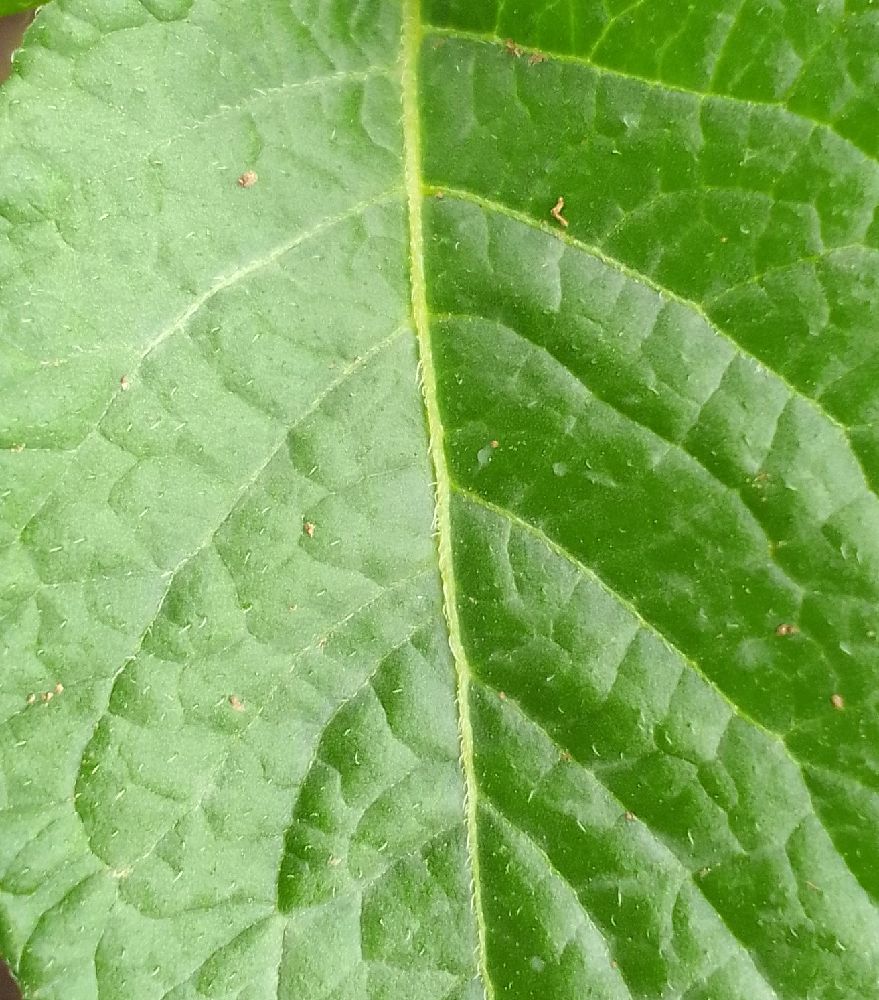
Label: Healthy